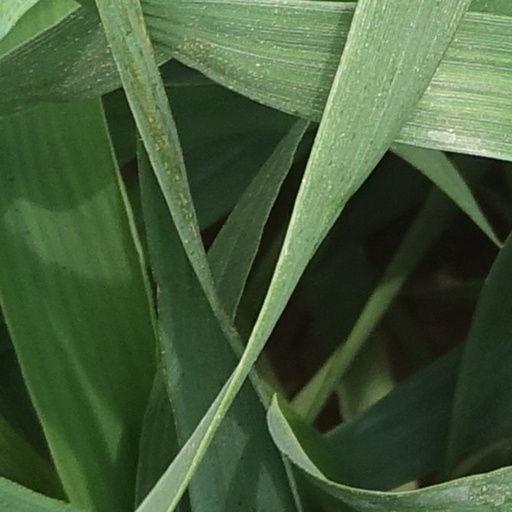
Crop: wheat